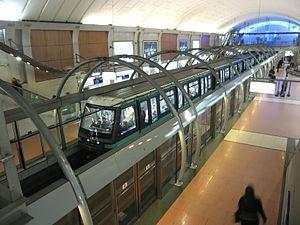
La ligne 14 du métro de Paris est l'une des seize lignes du réseau métropolitain de Paris. Elle relie la station Saint-Lazare à la station Olympiades en traversant le centre de Paris selon une diagonale nord-ouest / sud-est. La ligne est également connue sous son nom de projet : Meteor, rétroacronyme de « MÉTro Est-Ouest Rapide ».
Siemens Mobility est une filiale de Siemens concevant et commercialisant des automatismes de métro, située à Munich, en Bavière.
La ligne D du RER d'Île-de-France, plus souvent simplement nommée RER D, est une ligne du réseau express régional d'Île-de-France qui dessert une grande partie de la région Île-de-France selon un axe nord-sud. Elle relie Orry-la-Ville et Creil au nord à Melun, Corbeil-Essonnes et Malesherbes au sud, en passant par le cœur de Paris.
La ligne C du RER d'Île-de-France, plus souvent simplement nommée RER C, est une ligne du réseau express régional d'Île-de-France qui traverse l'agglomération parisienne, avec de nombreux embranchements. Elle relie à l'ouest Pontoise, Versailles-Château-Rive-Gauche et Saint-Quentin-en-Yvelines d'une part, et au sud Massy - Palaiseau, Dourdan et Saint-Martin-d'Étampes, ainsi que Versailles-Chantiers par un tracé quasi circulaire, en passant par le cœur de Paris.
Meteor est le nom de projet donné à la ligne 14 du métro parisien. Il peut parfois également désigner le nom de la technologie du système de contrôle commande ferroviaire automatique originellement développé par la société Siemens Transportation Systems pour la ligne 14.
Le métro de Paris comporte 302 stations et 383 points d'arrêts, depuis le 23 mars 2013. Chacune de ces stations doit assurer l'accueil des voyageurs dans les meilleures conditions. C'est dans ce but que plusieurs générations d'architectes ont œuvré dans le métro parisien.
Les services de transport en commun en Île-de-France sont constitués essentiellement par les réseaux de métro, RER, train, tramway/tram-train et d'autobus. Ils desservent l'ensemble de la région Île-de-France et sont gérés par Île-de-France Mobilités, l'autorité organisatrice des transports en commun de la région. En 2010, ils permettaient de réaliser près de 8,3 millions de déplacements par jour.